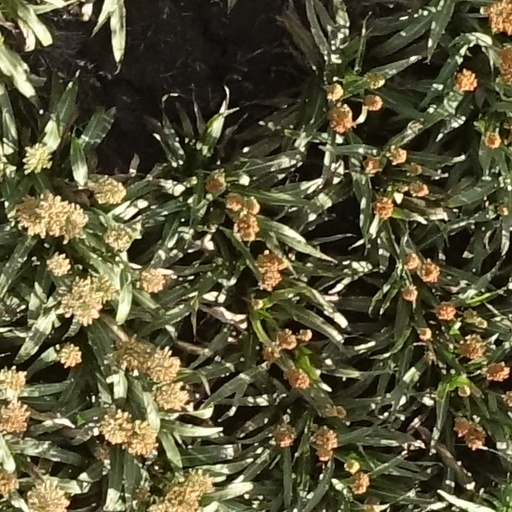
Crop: sorghum